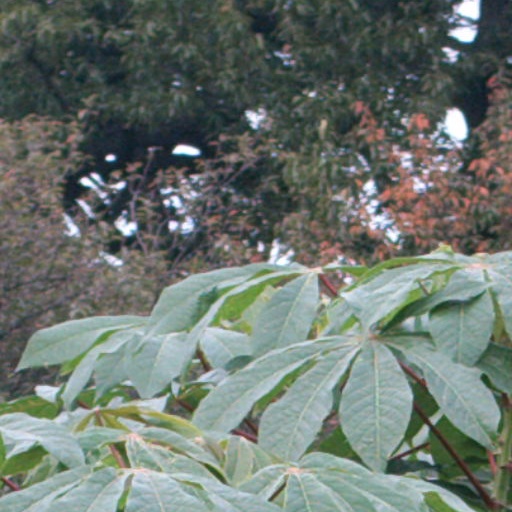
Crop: cassava